Congo Free State propaganda war

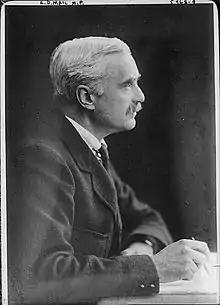
E. D. Morel

In 1891, Morel became a clerk with Elder Dempster, a Liverpool shipping firm run by Sir Alfred Jones, of whom he later became a bitter enemy. In 1893, to increase his income and support his family, Morel began writing articles against French protectionism, which was damaging Elder Dempster's business. Influenced by Mary Kingsley, an English traveller and writer who showed sympathy for African peoples and respect for different cultures, he became critical of the Foreign Office for not supporting African decolonisation movements.